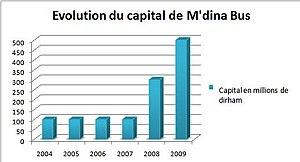
Évolution du capital de M'dina Bus
M'dina Bus était un groupement d'entreprises privées chargé de la gestion du transport en autobus dans la ville de Casablanca au Maroc. Le groupement était composé par la Caisse de dépôt et de gestion, l'entreprise RATP Développement et la holding marocaine Transinvest.